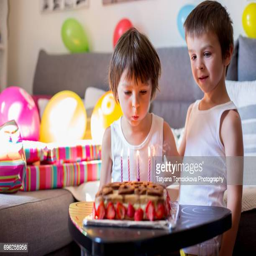
beautiful children , twin boys , celebrating their birthday at home , blowing candles on a cake